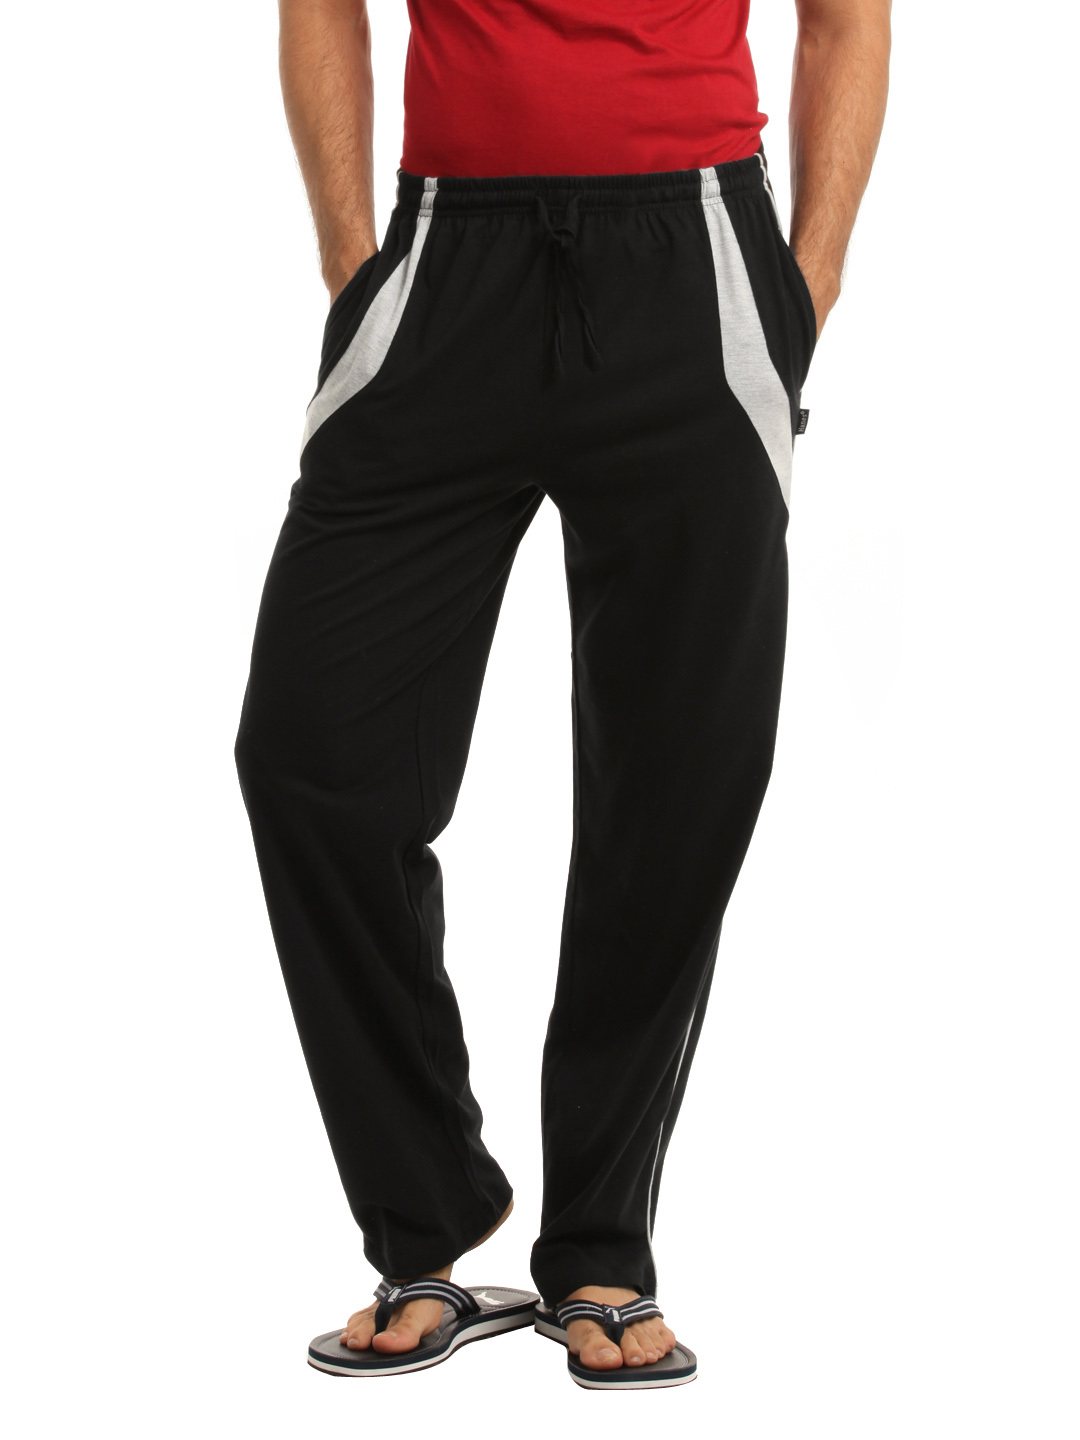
Hanes Men Black Relaxed Sports Pants
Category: Apparel / Loungewear and Nightwear / Lounge Pants
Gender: Men
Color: Black
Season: Summer 2016
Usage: Casual